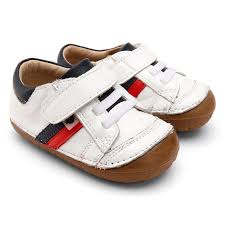
Waste category: shoes